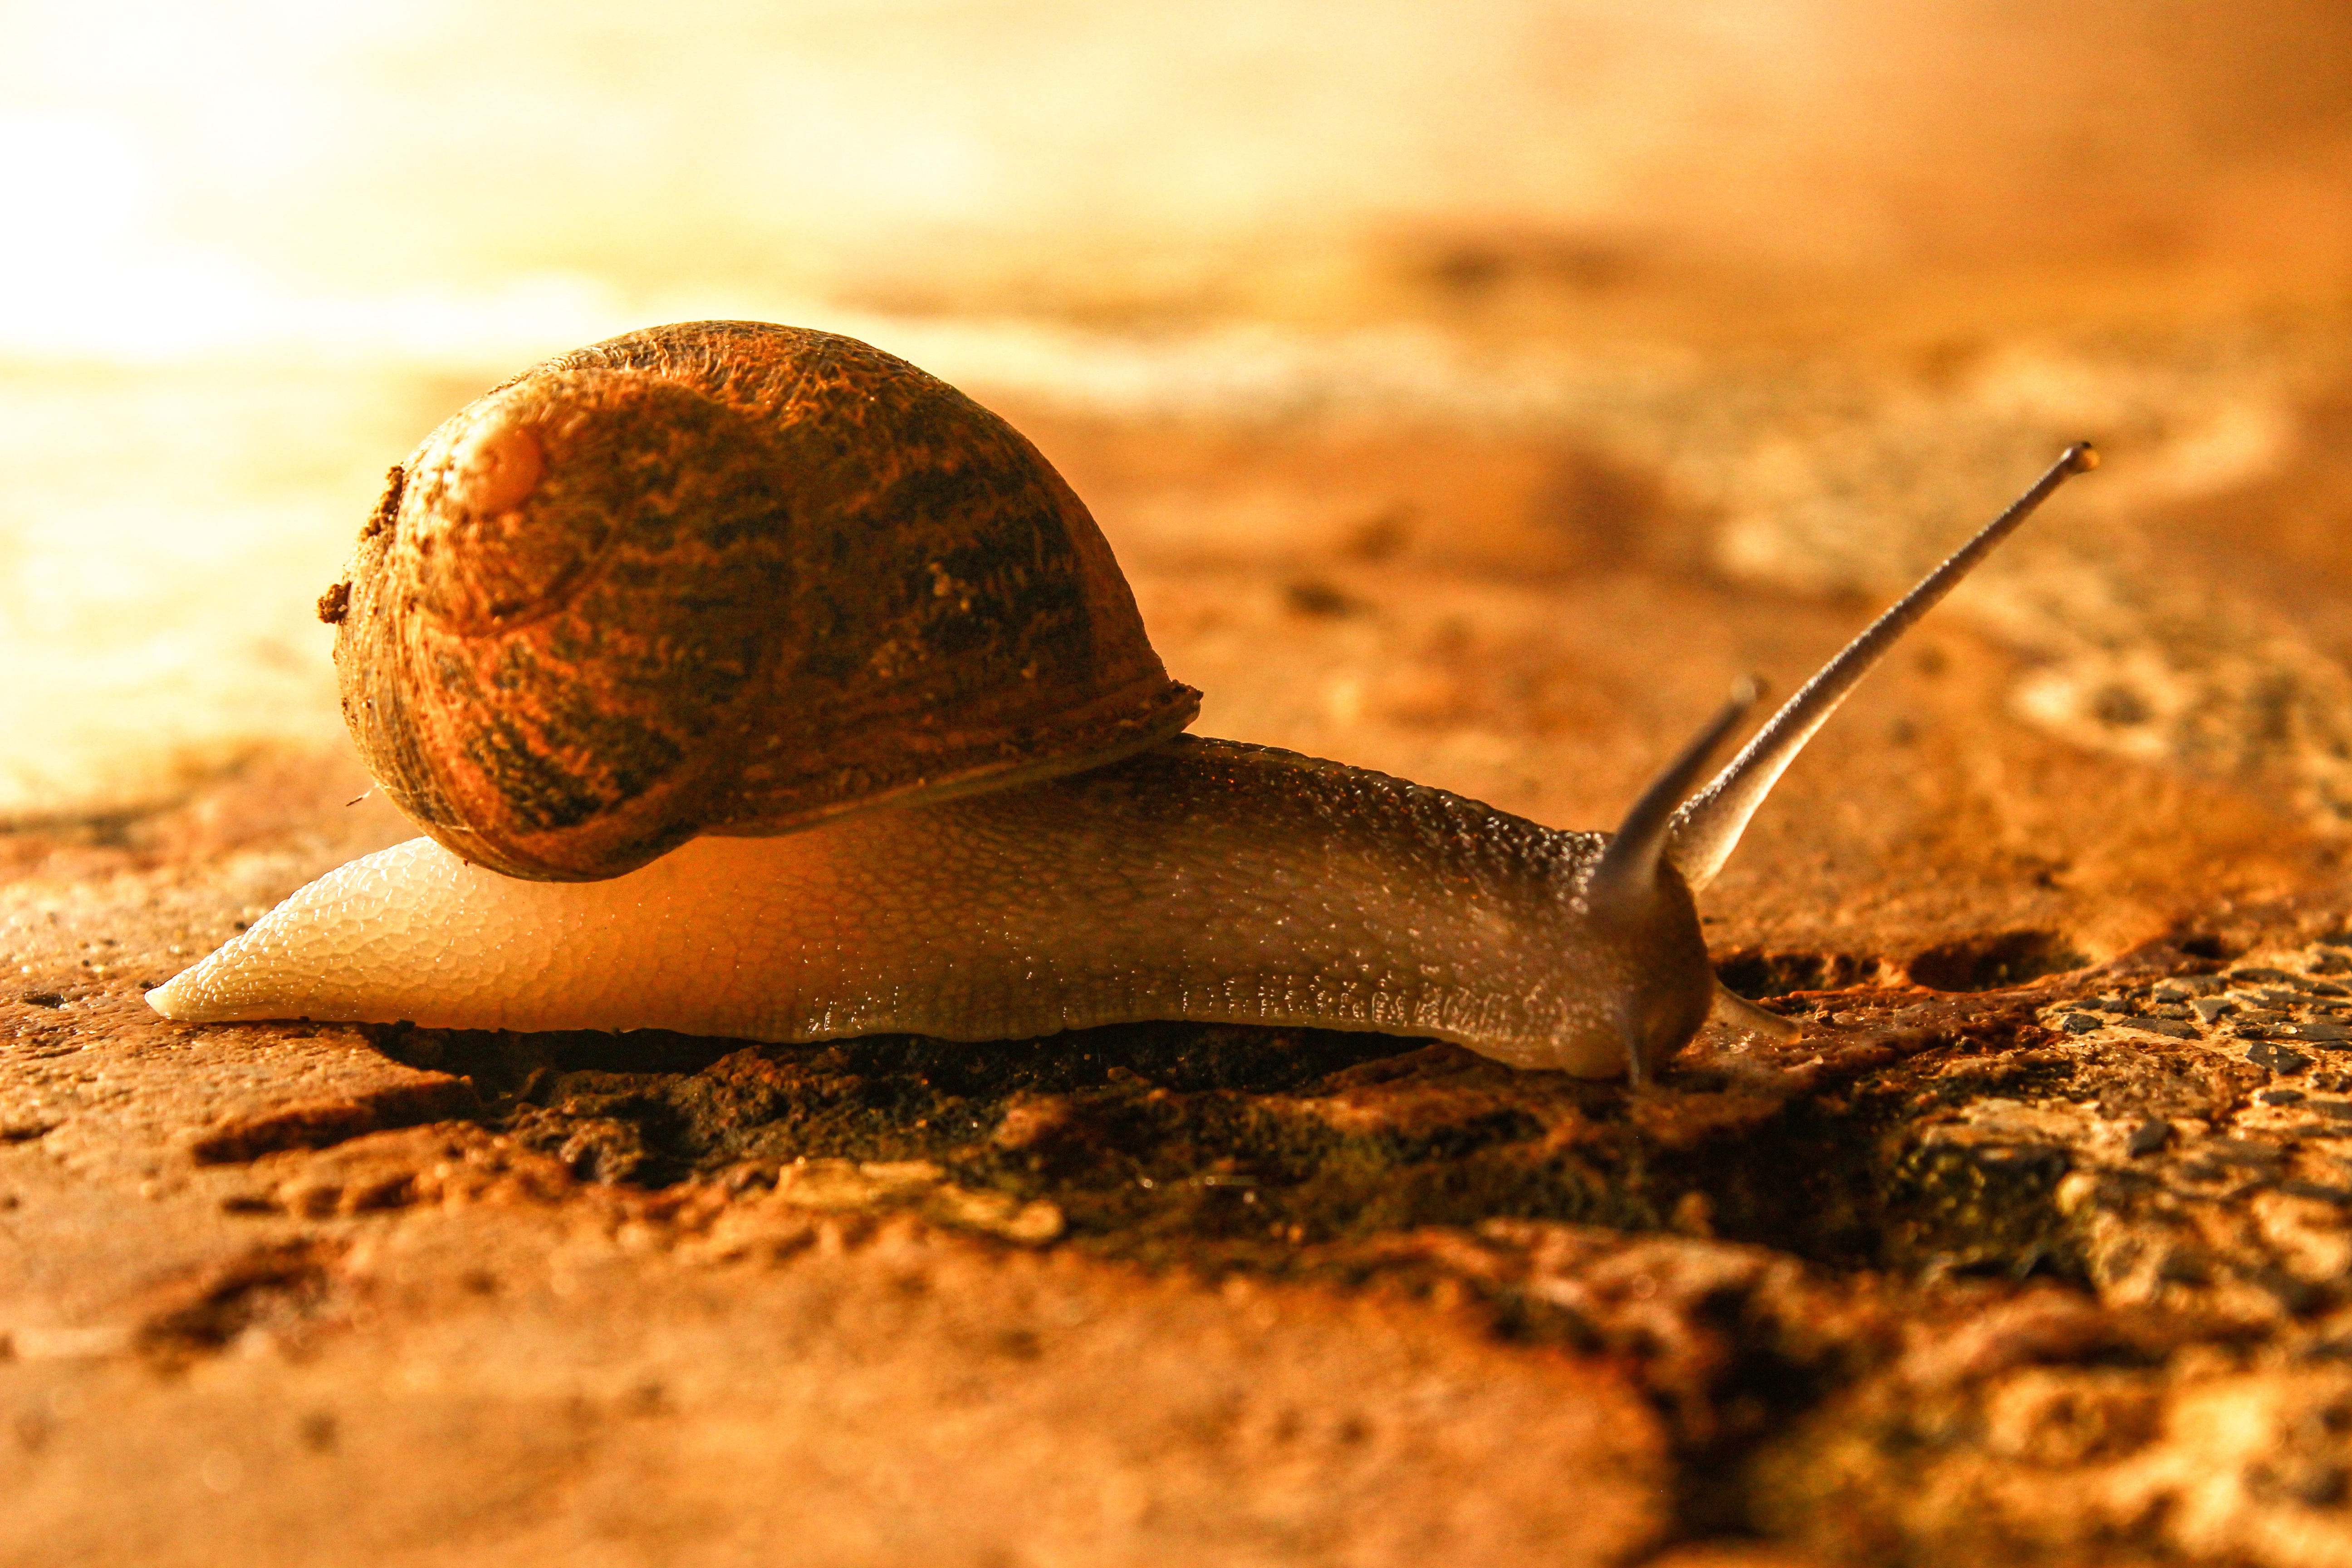
nature, forest, animal, orange, green, shell, invertebrate, close up, snail, animals, image, molluscs, slug, schnecken, macro photography, organism, sea snail, free image, snails and slugs, terrestrial animal, lymnaeidae